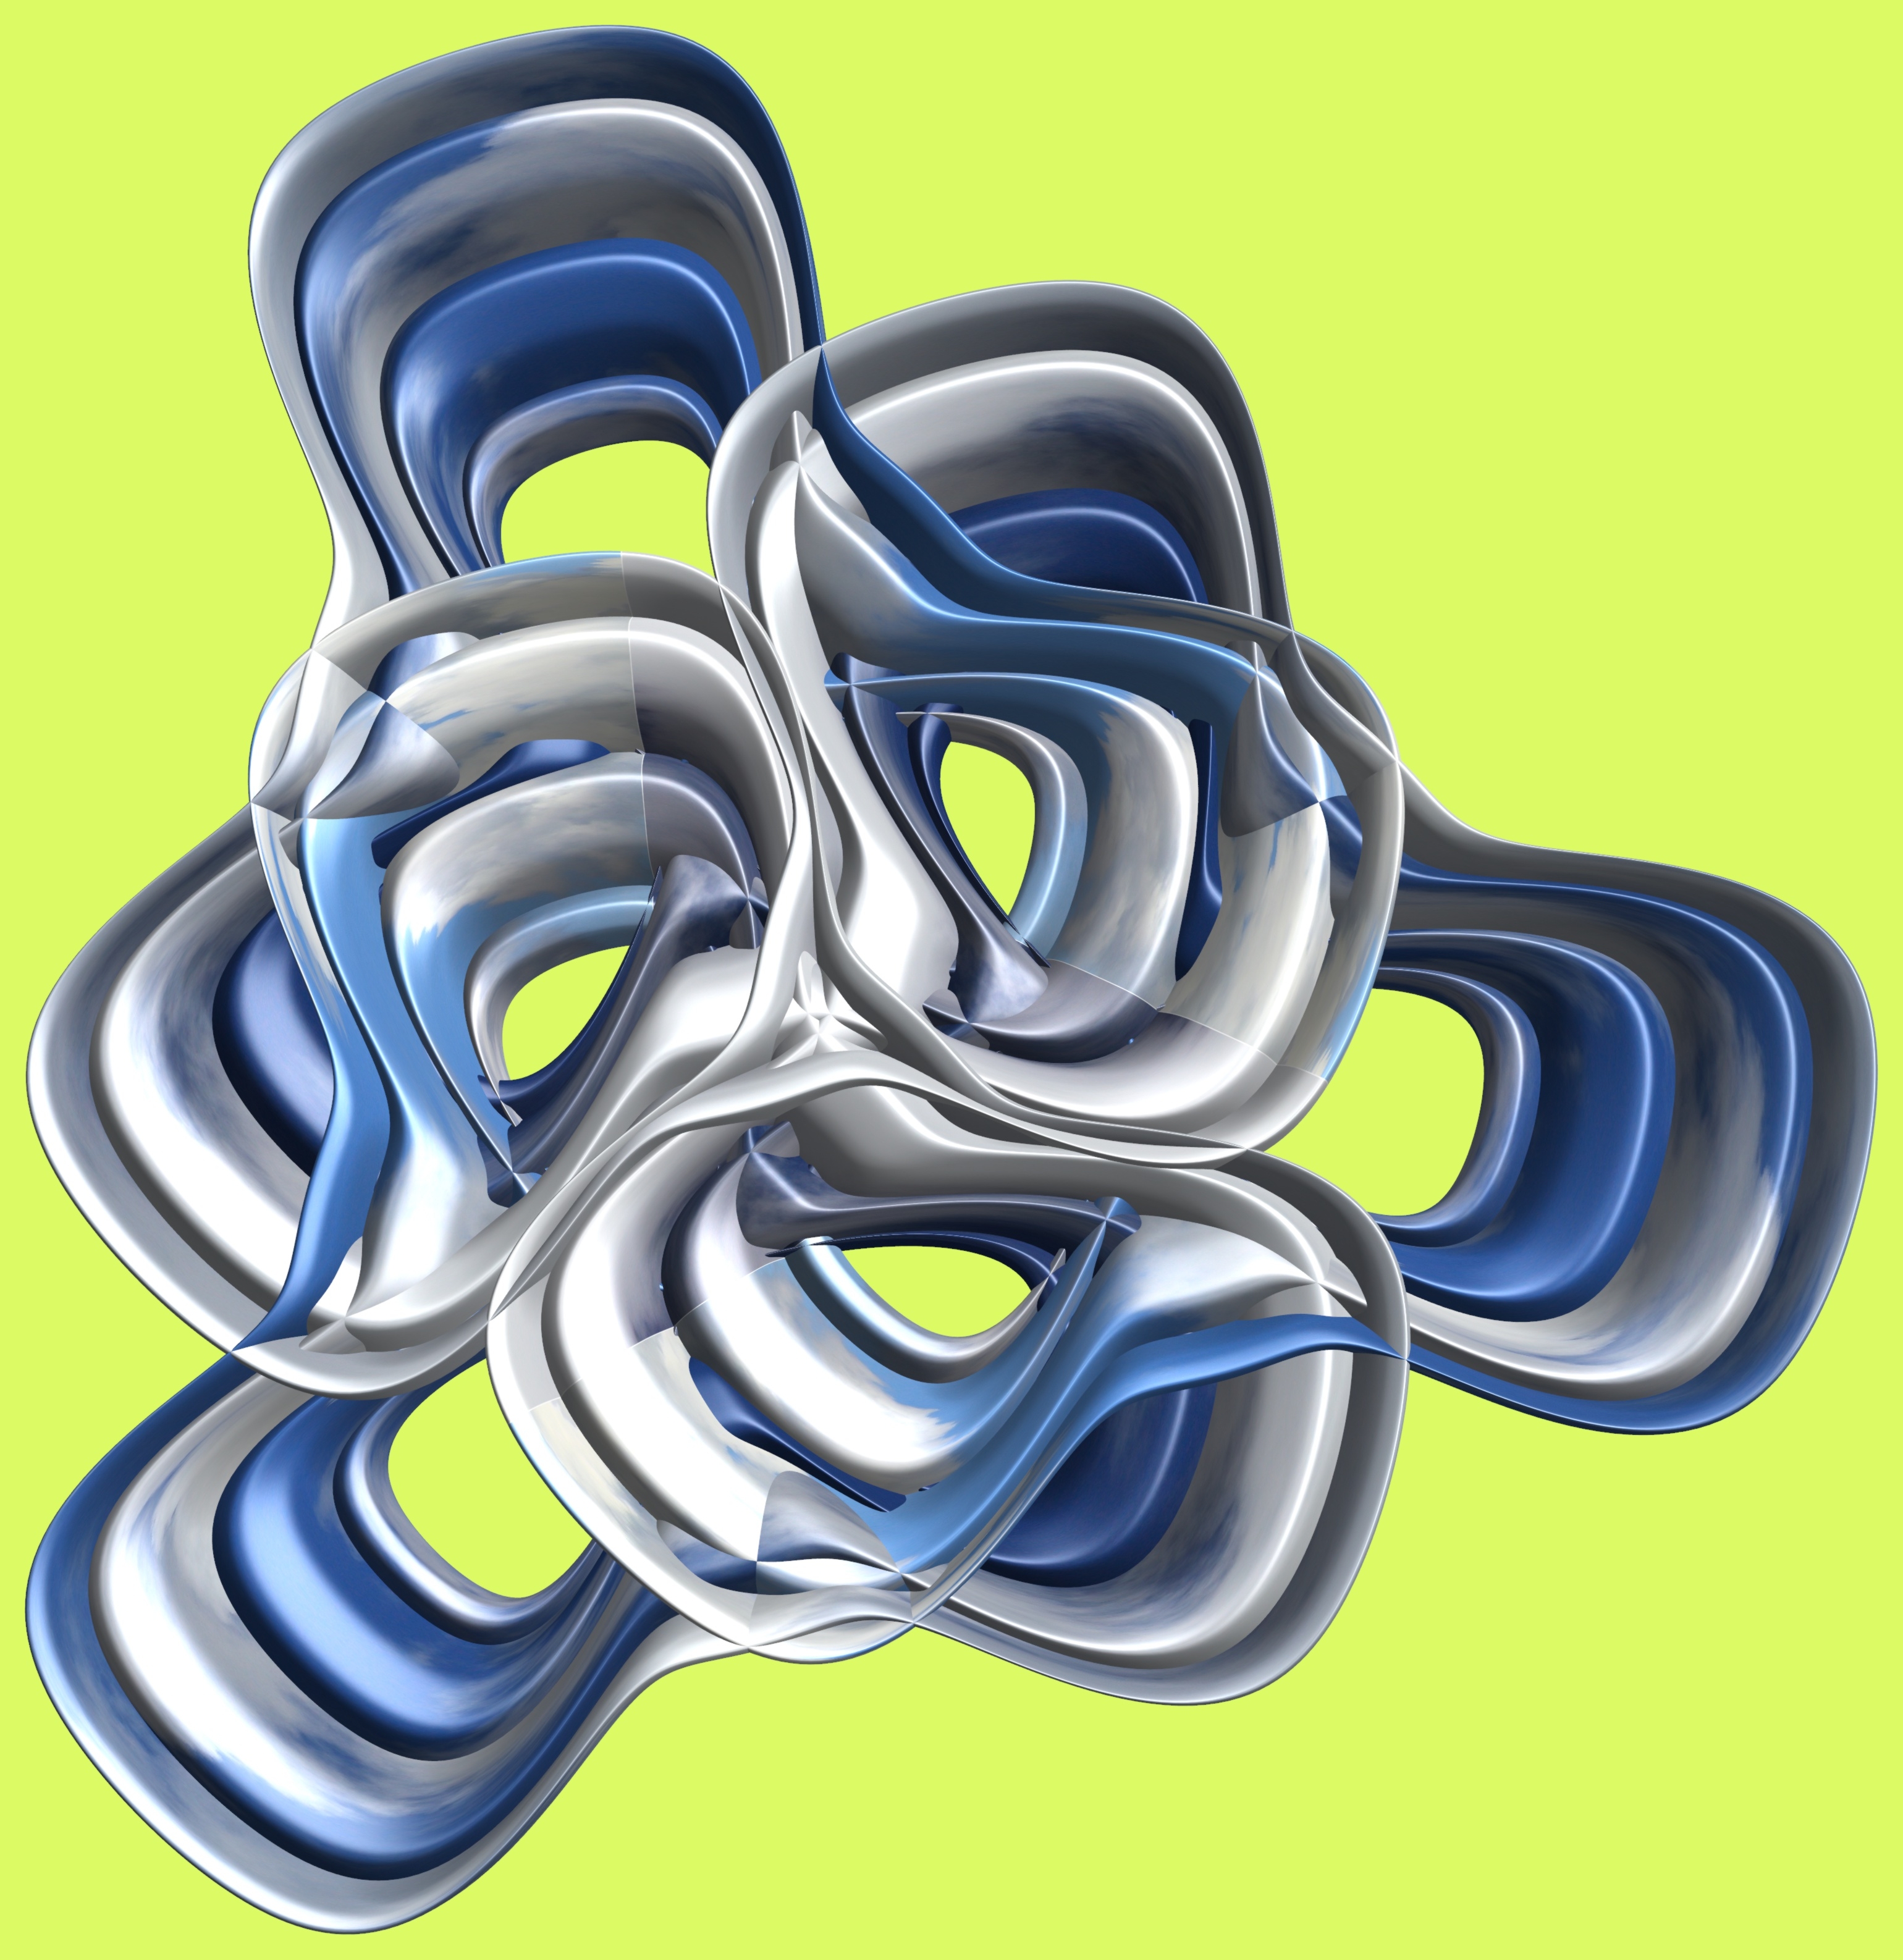
structure, wheel, texture, pattern, circle, product, font, cool image, illustration, design, symmetry, 3d, graphic, torus, mathematica, cg, parametricplot3d, code, program, algorithm, mapping